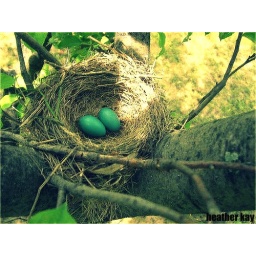
thee very first picture ive ever took and it was in my apple tree